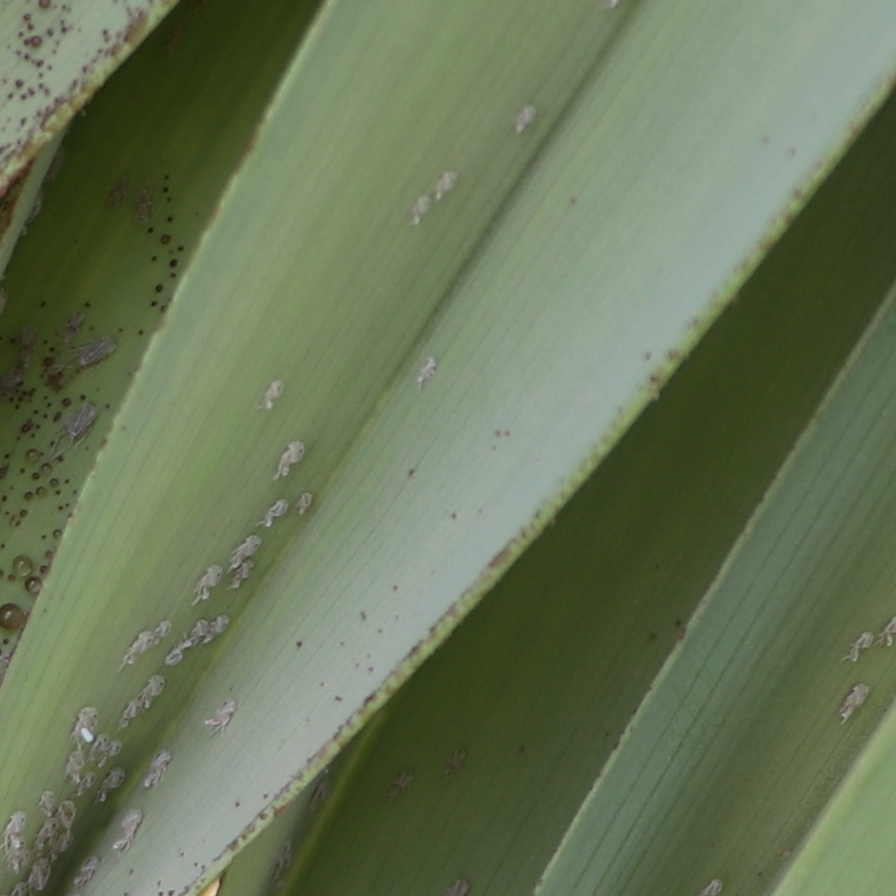
Label: Dubas